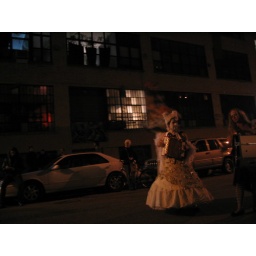
in this one the street girl is just a blur!